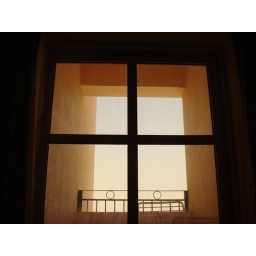
My bedroom window in Doha, Qatar.